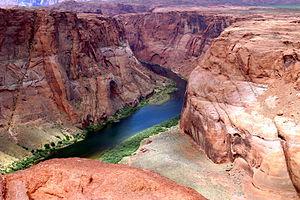
Page est une ville d'Arizona située dans le comté de Coconino, à proximité du barrage de Glen Canyon.